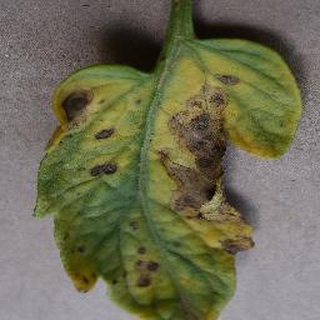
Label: tomato_early_blight